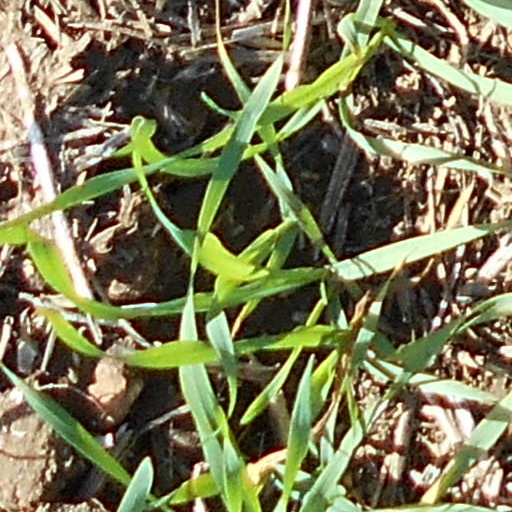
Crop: wheat